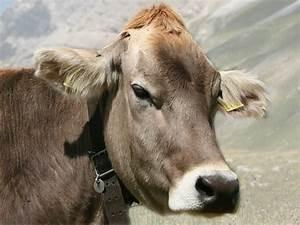
cow